Erkut Kızılırmak

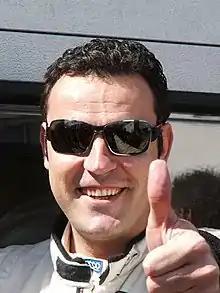
Kızılırmak at Rockingham Motor Speedway in 2008

Erkut Kızılırmak (born 14 September 1969) is a Turkish racing driver. He started racing in rallying in 1992 and switched to touring cars in 2002, at the age of 32. In 2005 he won the Turkish Touring Car Championship, in a Vauxhall Astra Coupé formerly raced by Yvan Muller in the BTCC. He also made an appearance in the Turkish round of the World Touring Car Championship in 2005 driving an ex works SEAT Toledo for the GR Asia team alongside Tom Coronel.